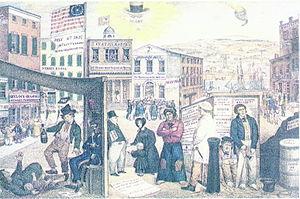
Le Parti whig est un ancien parti politique américain de droite libérale, créé durant l'hiver 1833-1834 pour s'opposer à la politique du président Andrew Jackson. Le nom de Whig est une référence à un parti politique homonyme libéral existant depuis le XVIIᵉ siècle en Angleterre, opposé à un fort pouvoir royal.
La panique de 1837 est une panique bancaire qui se produit aux États-Unis après une période de fièvre spéculative. La bulle éclate le 10 mai 1837 à New York, lorsque les banques cessent tout paiement en espèce. La panique est suivie d'une dépression longue de cinq années, accompagnée de faillites bancaires et d'un taux record de chômage.
Notes américaines, en anglais American Notes for General Circulation, est le récit par Charles Dickens de son voyage en Amérique du Nord, avec son épouse, au cours de l'année 1842. Publié par Chapman & Hall dès octobre, avec des illustrations de Marcus Stone, ce petit ouvrage est en majeure partie fondé sur les lettres envoyées à John Forster tout au long du séjour. Les Dickens avaient quitté Liverpool le 3 janvier et étaient revenus le 7 juin, les cinq mois s'étant passés à visiter les grandes villes des États-Unis et, pendant un mois, celles du Canada, où ils avaient partout reçu un accueil triomphal de la part des autorités, des sommités littéraires et du public.
L'Histoire de la Pennsylvanie, qui s'étend des Grands Lacs à l'Atlantique, tout en étant proche de la Vallée de l'Ohio, fut marquée par une forte immigration et un dynamisme économique, intellectuel et politique qui ont conforté son rôle central dans l'histoire des États-Unis.